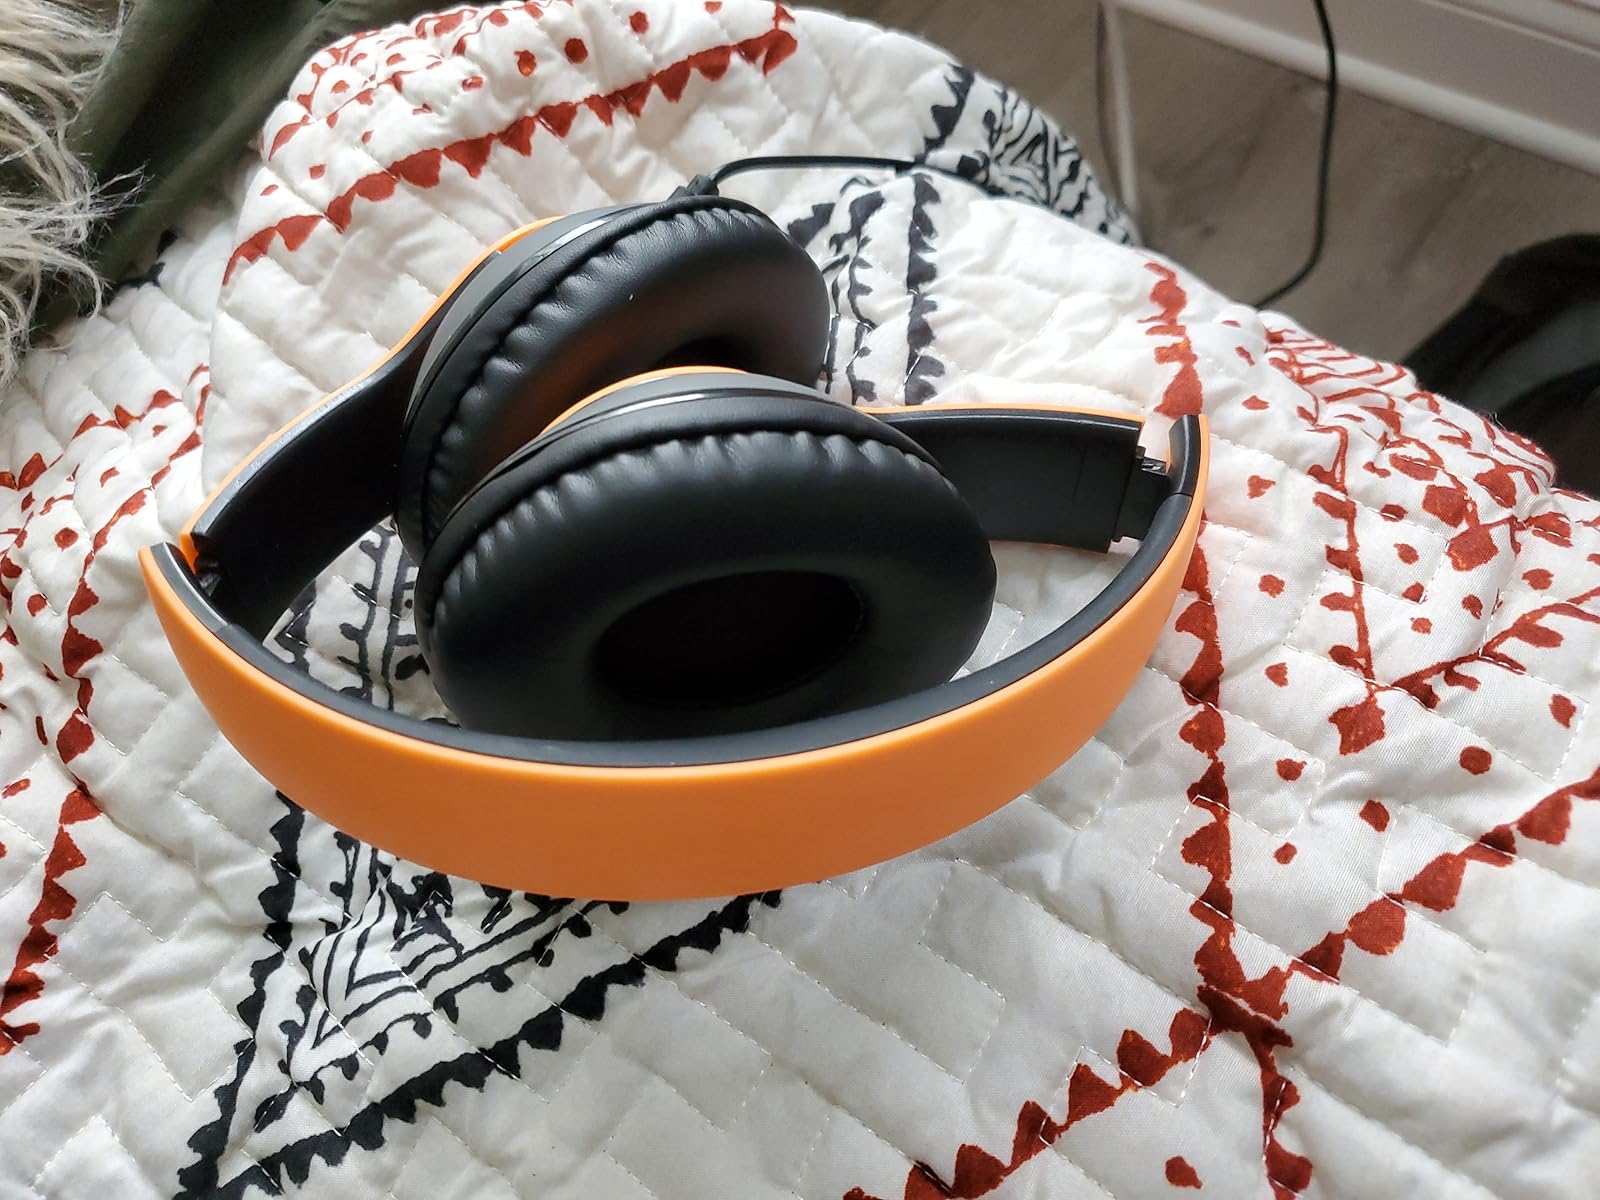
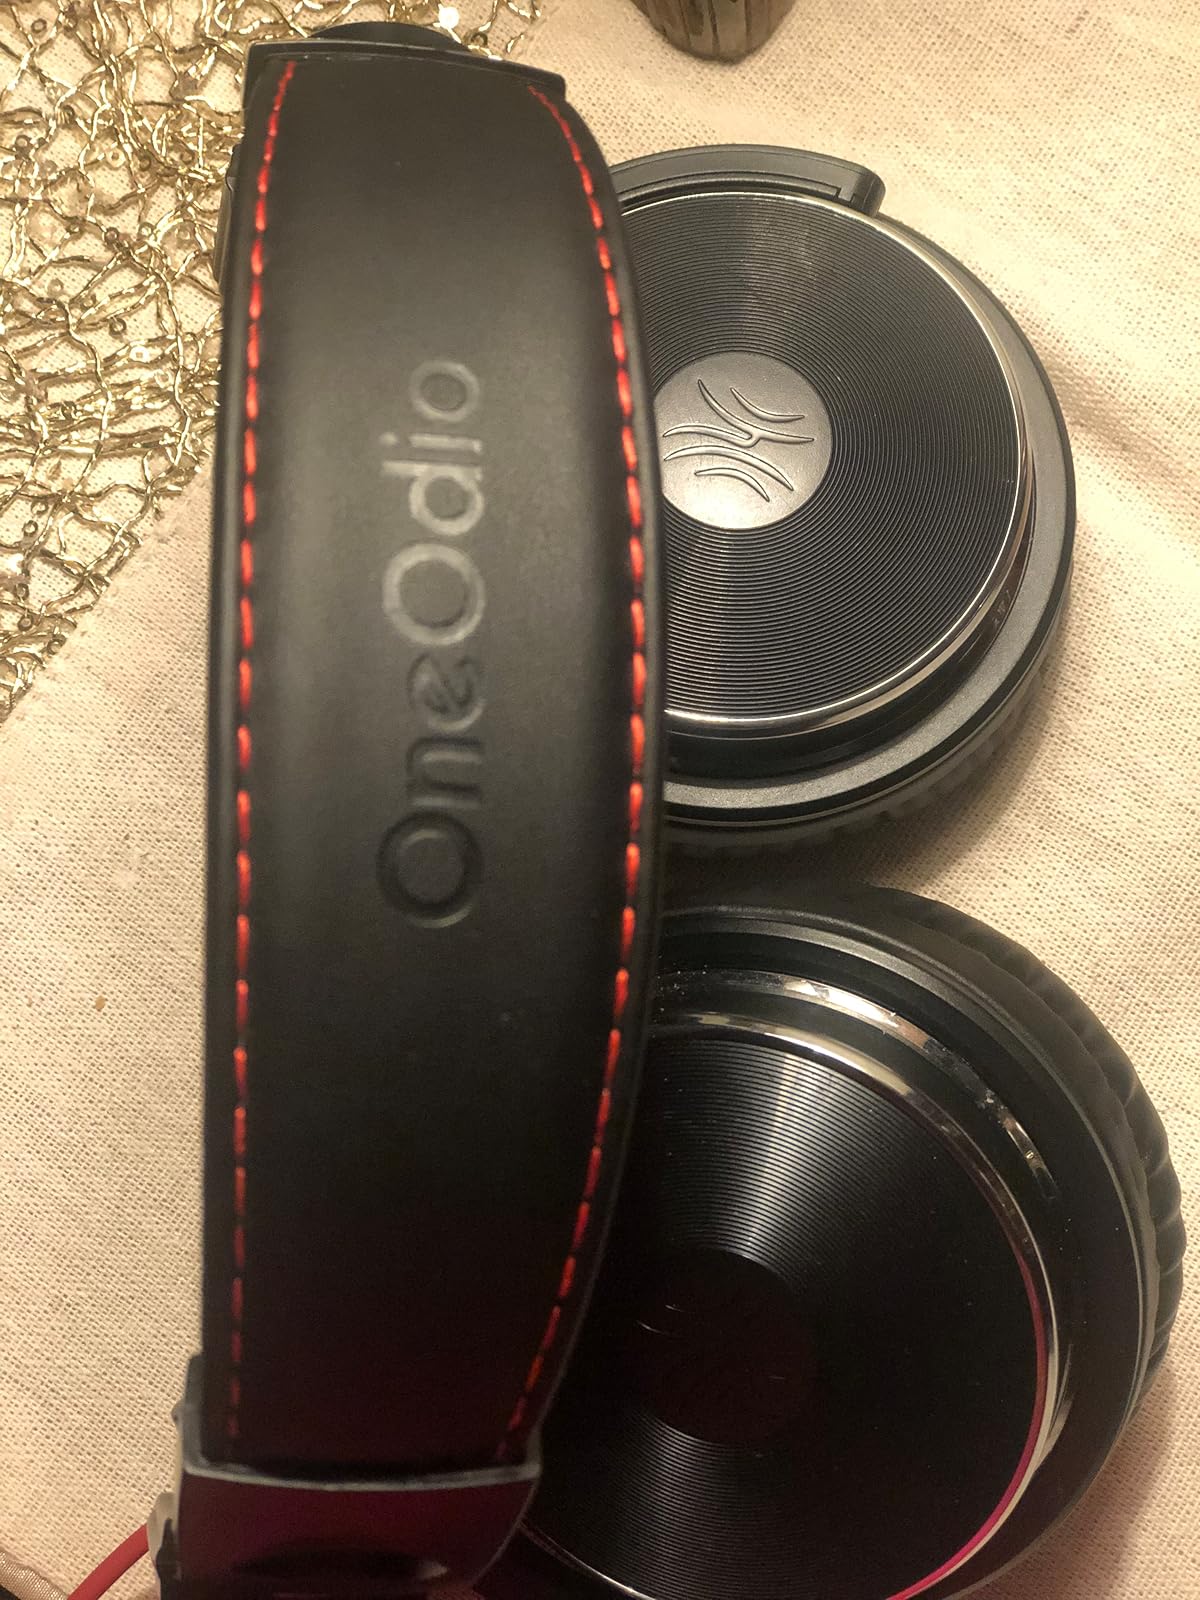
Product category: headphones
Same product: no